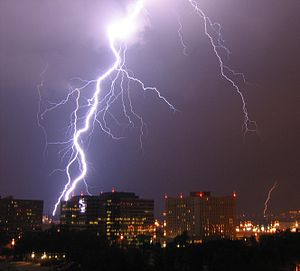
Energi / Energiformer / Elektrisk energi
I et lyn udlades store mængder elektrisk energi i korte tidsrum.
"Energi kommer fra græsk εν = ""i"" og εργον = ""arbejde"". I hverdagssproget betegner energi legemlig og åndelig kraft. I fysikken betegner energi evnen til at udføre arbejde eller opvarme noget. Energi kan omdannes fra en form til en anden, men hverken opstå ud af ingenting eller tilintetgøres. Den samlede energi i universet er således konstant.